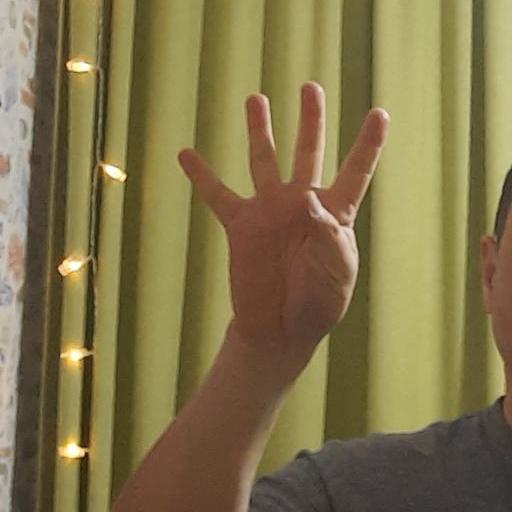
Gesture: four